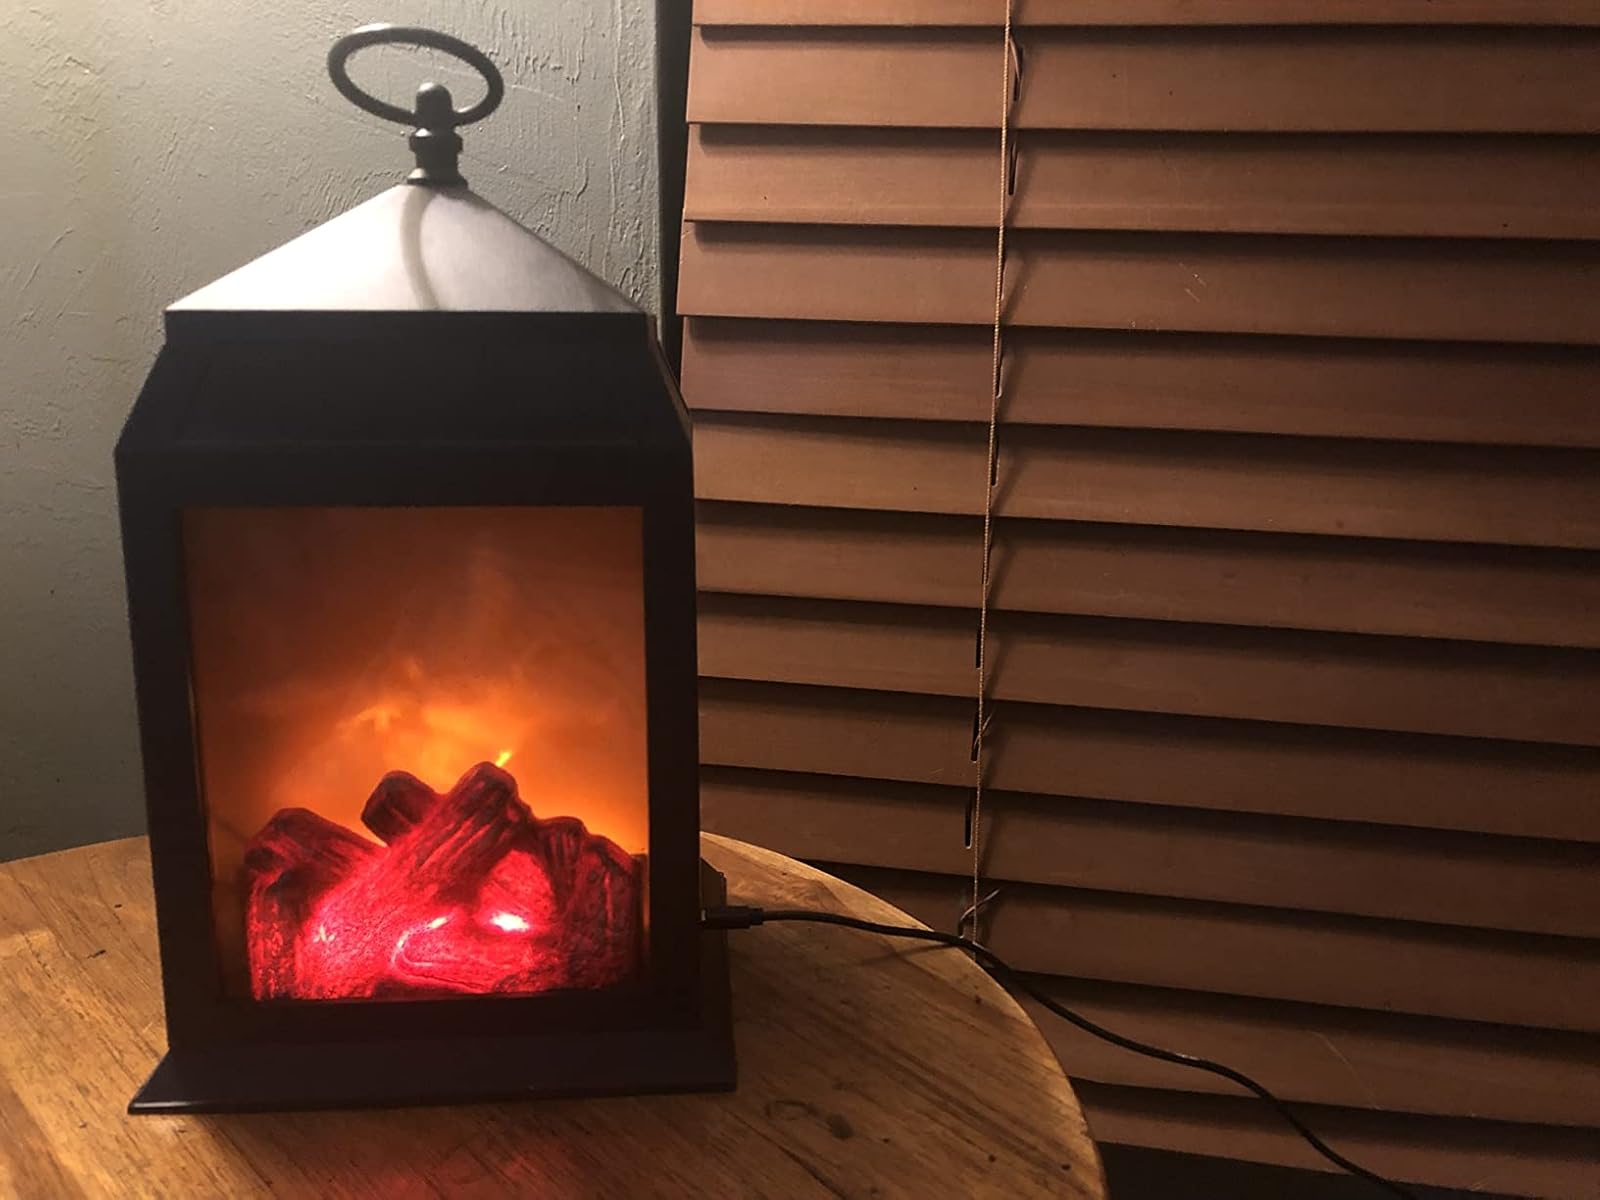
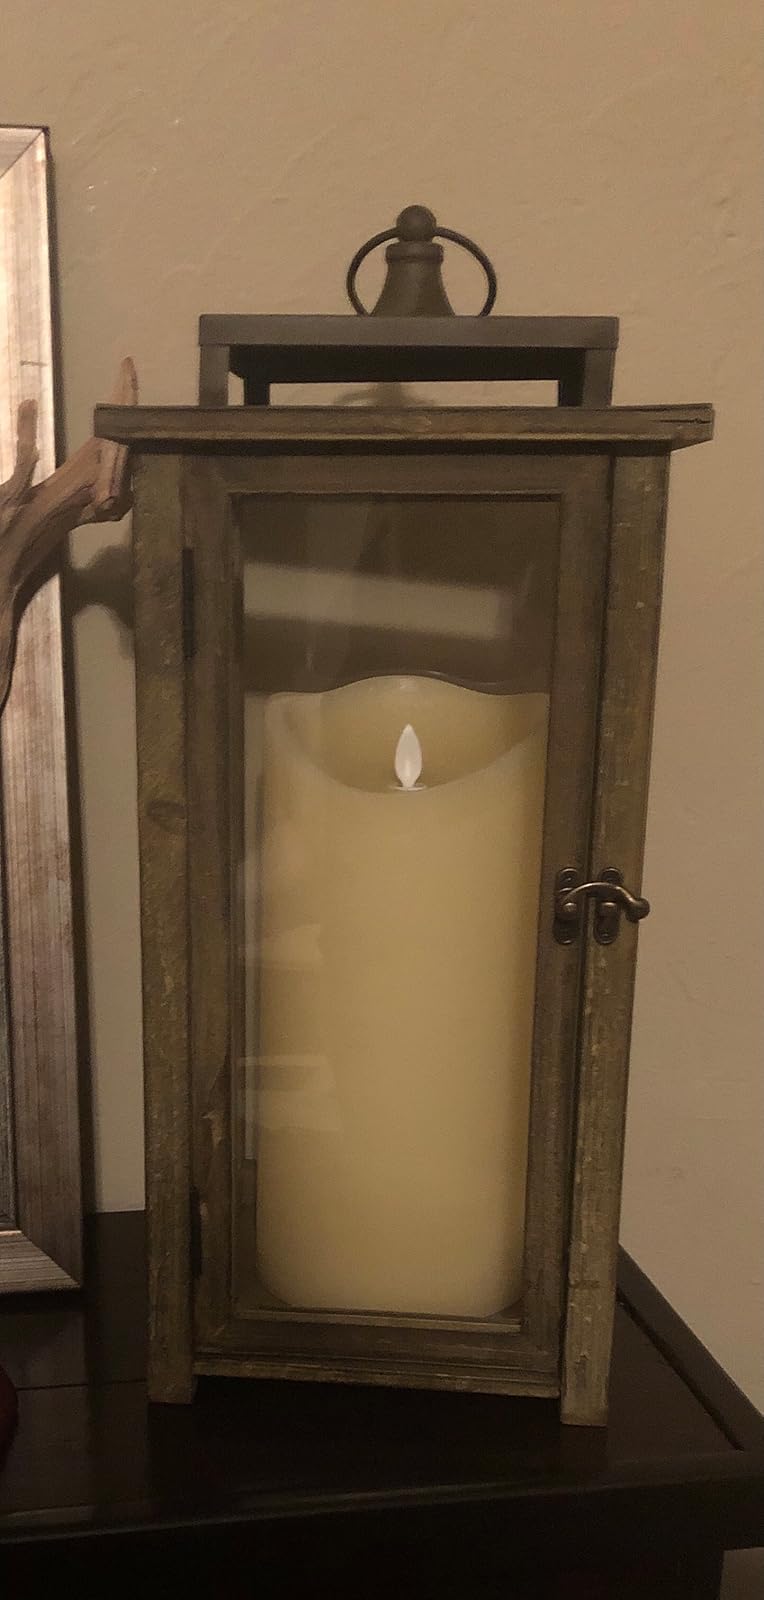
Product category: lantern
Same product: no